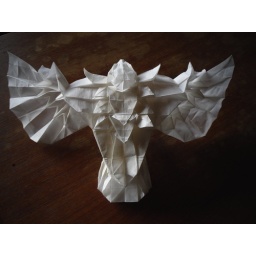
Designed by Roman Diaz. From the book &amp;quot;Origami Essence&amp;quot; Folded by me. Paper : 38x38 cm baking paper